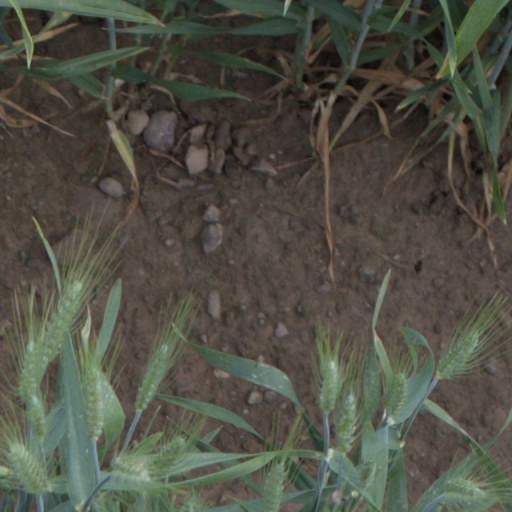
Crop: wheat